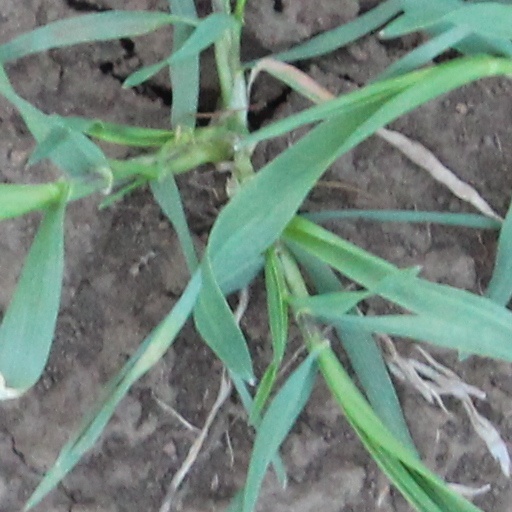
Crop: wheat